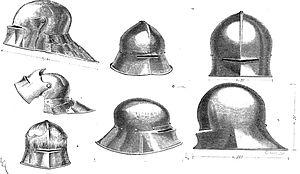
Une salade est un casque de forme ronde, porté du XVᵉ siècle au XVIᵉ siècle. Le mot vient du bas-latin caelum, qui signifie « ciel », « coupole », et qui a donné le vieil italien celata, francisé en salade. Il s'agit d'une évolution du « chapel de fer » qui eut lieu pendant la première moitié du XVᵉ siècle.
Cette page propose une liste de couvre-chefs par ordre alphabétique.